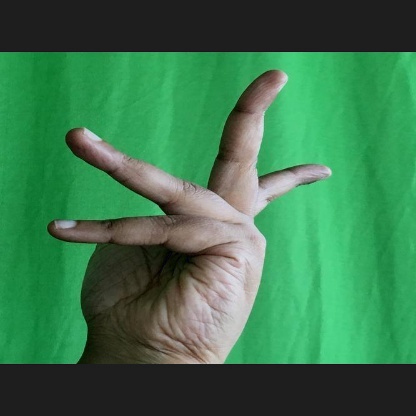
Mudra: Alapadmam